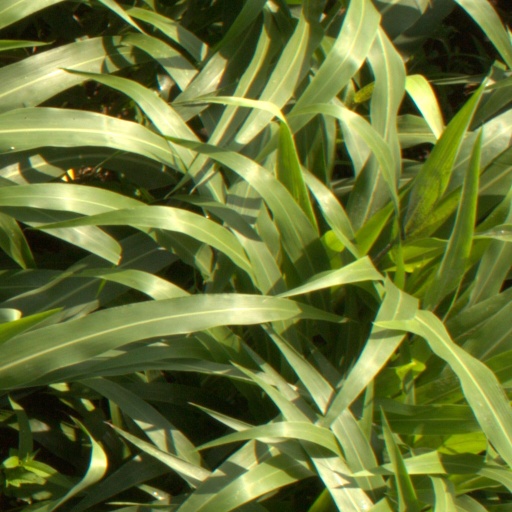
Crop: sorghum